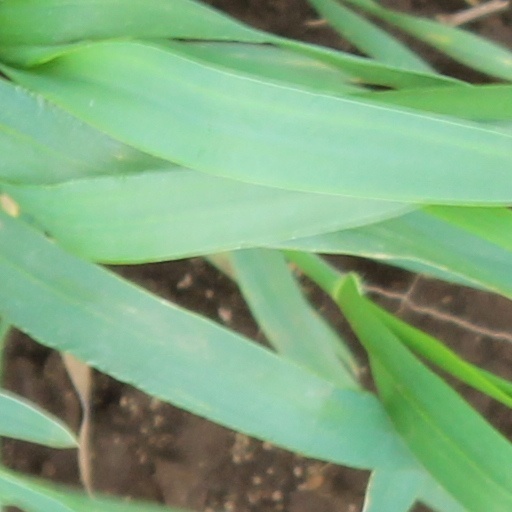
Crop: wheat